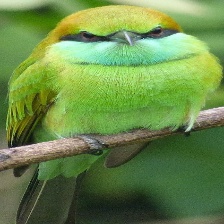
Species: ASIAN GREEN BEE EATER
Scientific name: MEROPS ORIENTALIS
ImageNet parent category: bee_eater